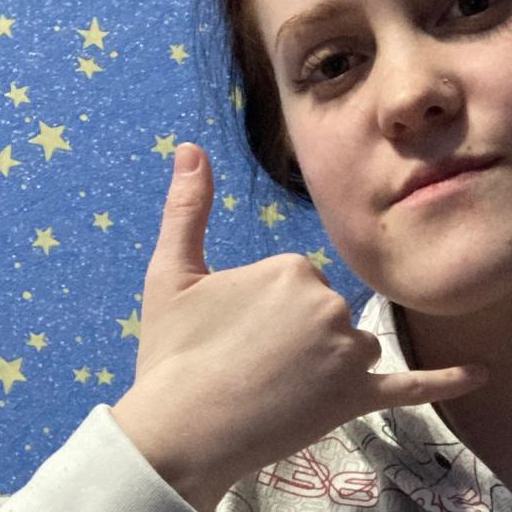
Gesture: call